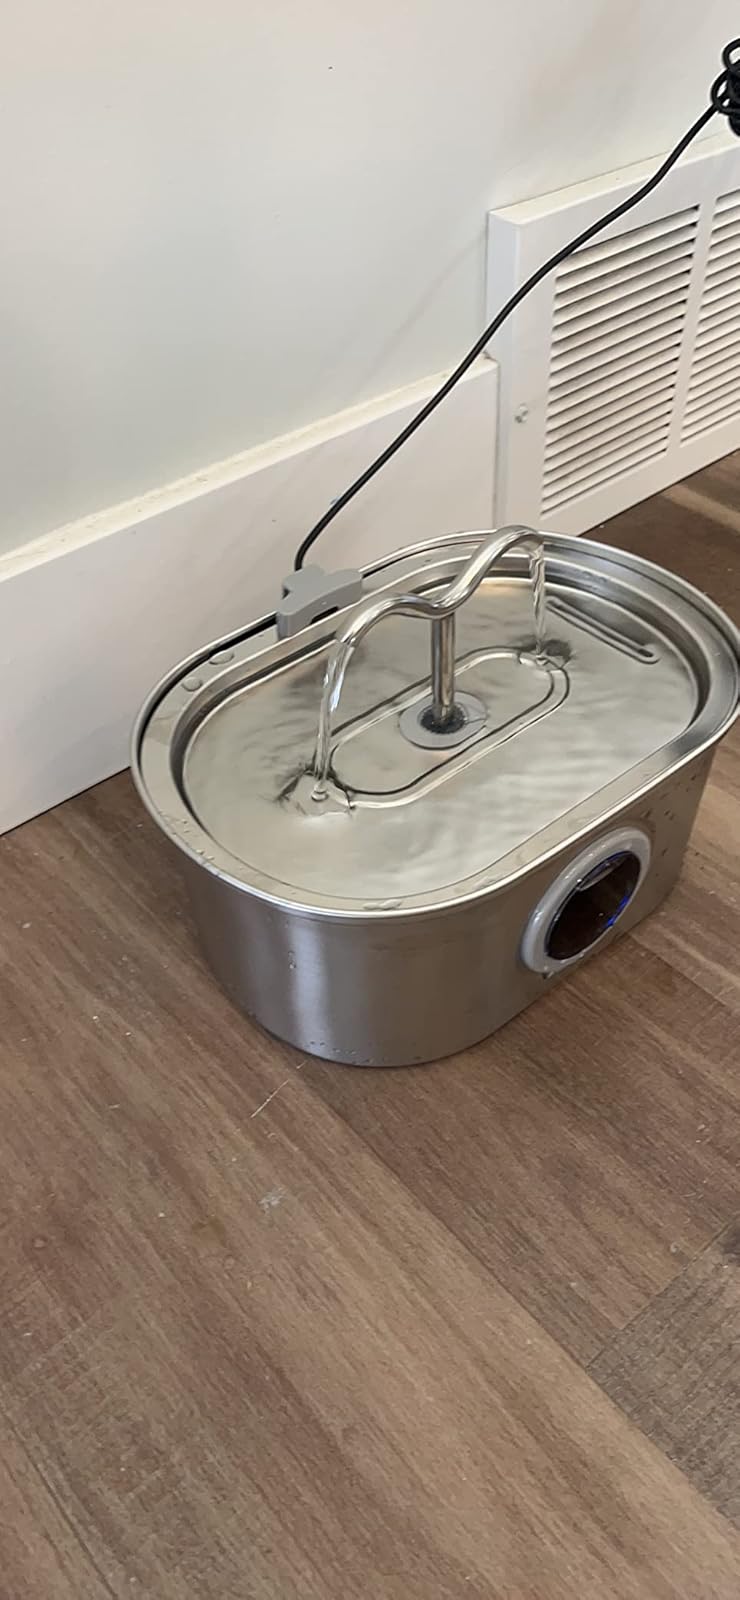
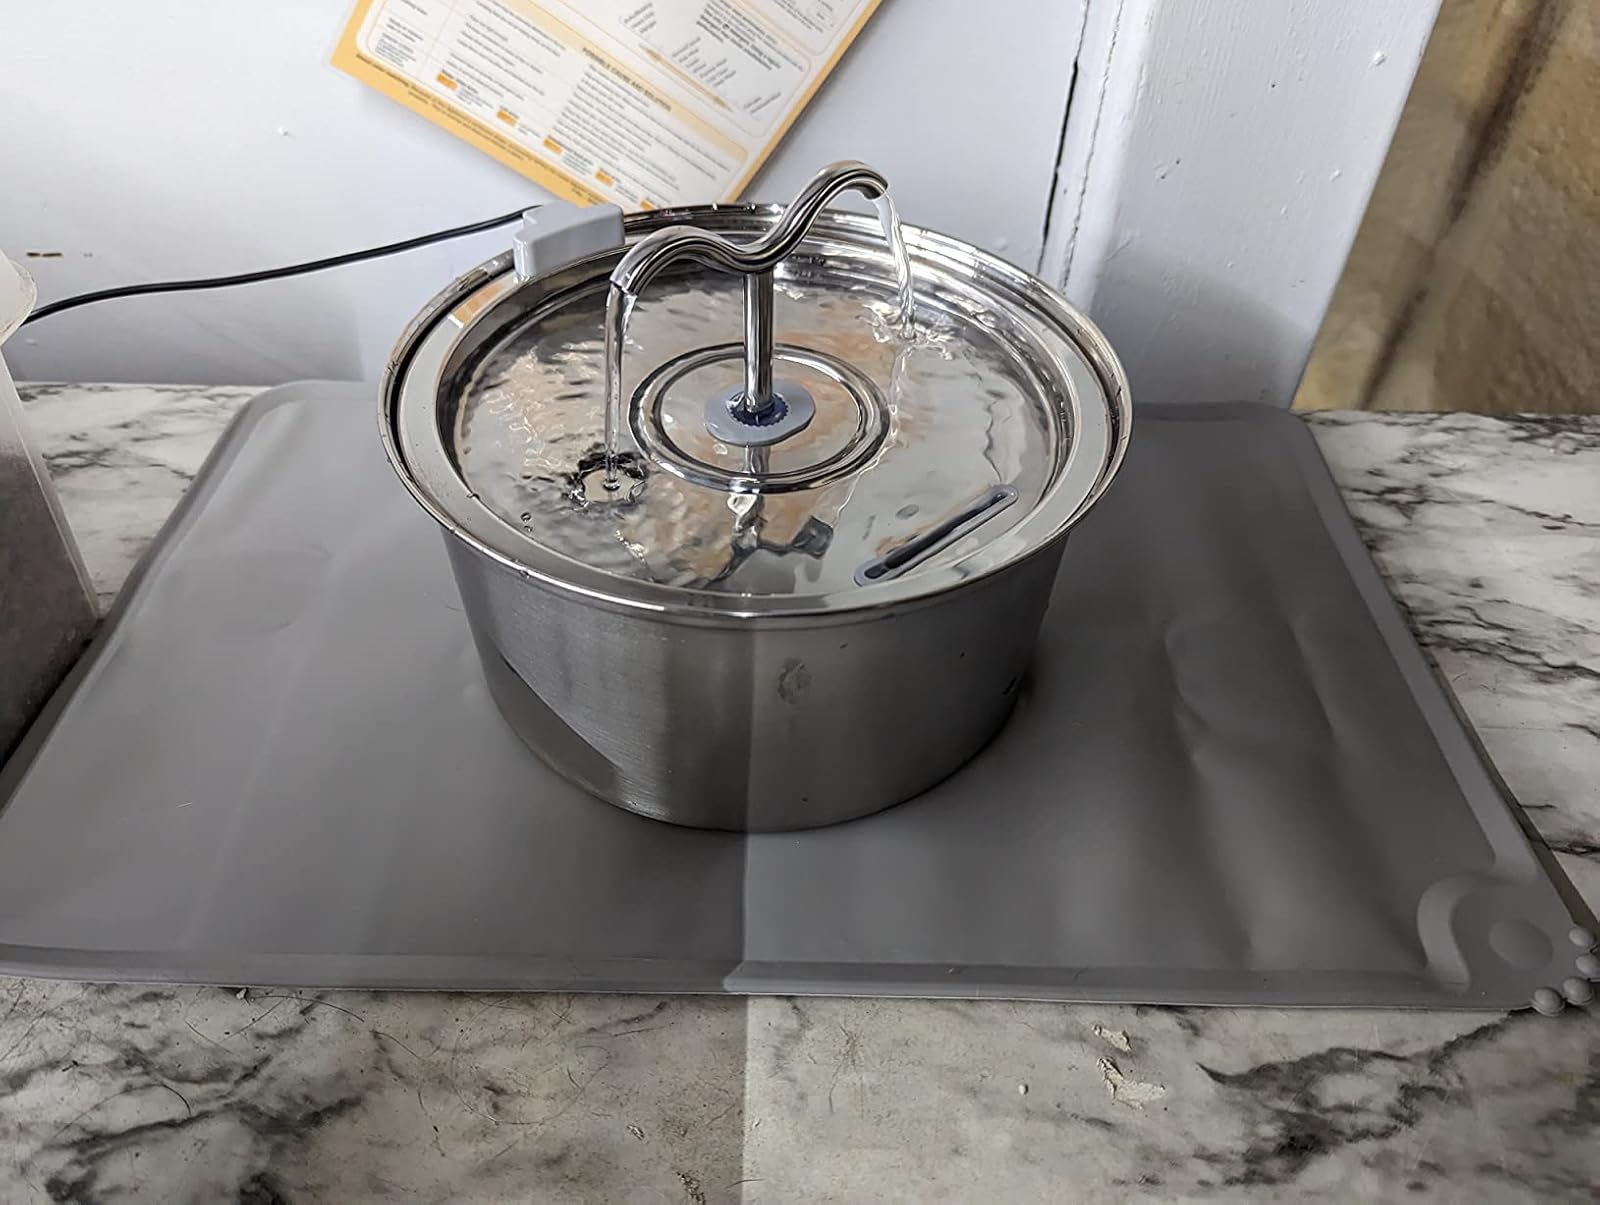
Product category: items_bowl
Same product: no